Apomyoglobin

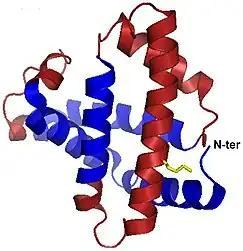
This is a picture of an Apomyoglobin structure. It specifically shows cross-linking in glycated W7FW17F apomyoglobin.

Apomyoglobin folds slowly (taking around 2 seconds) in comparison to other proteins. Apomyoglobin is an ideal protein to take into consideration when looking at folding in proteins. This is because it has no cysteines, no disulfides, and also does not exhibit any proline isomerization, which makes it easier to label. The protein contains primary, secondary, tertiary (not stable), and a quartenary structure at different pHs.